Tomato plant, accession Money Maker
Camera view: vertical (180 deg); turntable rotation: 240 degrees
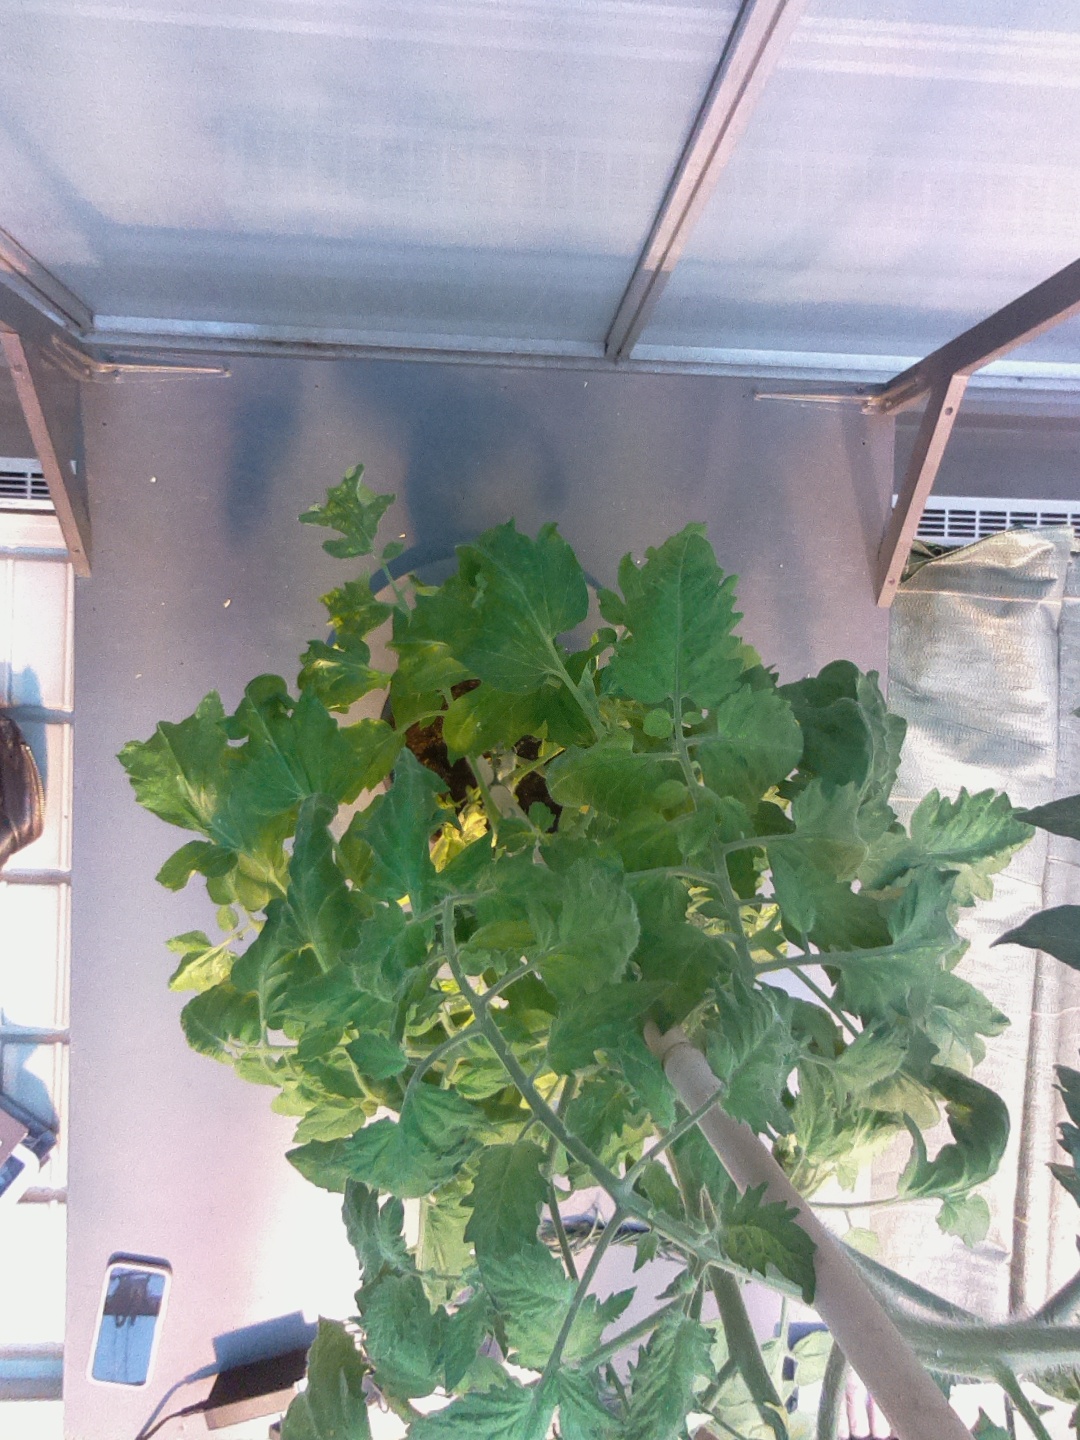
BBCH growth stage 70: Fruits at the main stem or branches visibles